Bryan Bouffier

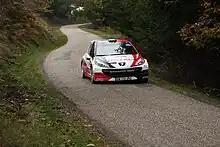
Bouffier competing in France in 2010

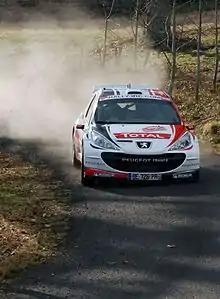
Bouffier at Rallye Monte Carlo 2011

Bryan Bouffier (born 1 December 1978) is a French rally driver. He is currently competing in the European Rally Championship with a Citroën DS3 S2000. He won the 2011 Monte Carlo Rally and the 2013 Tour de Corse.